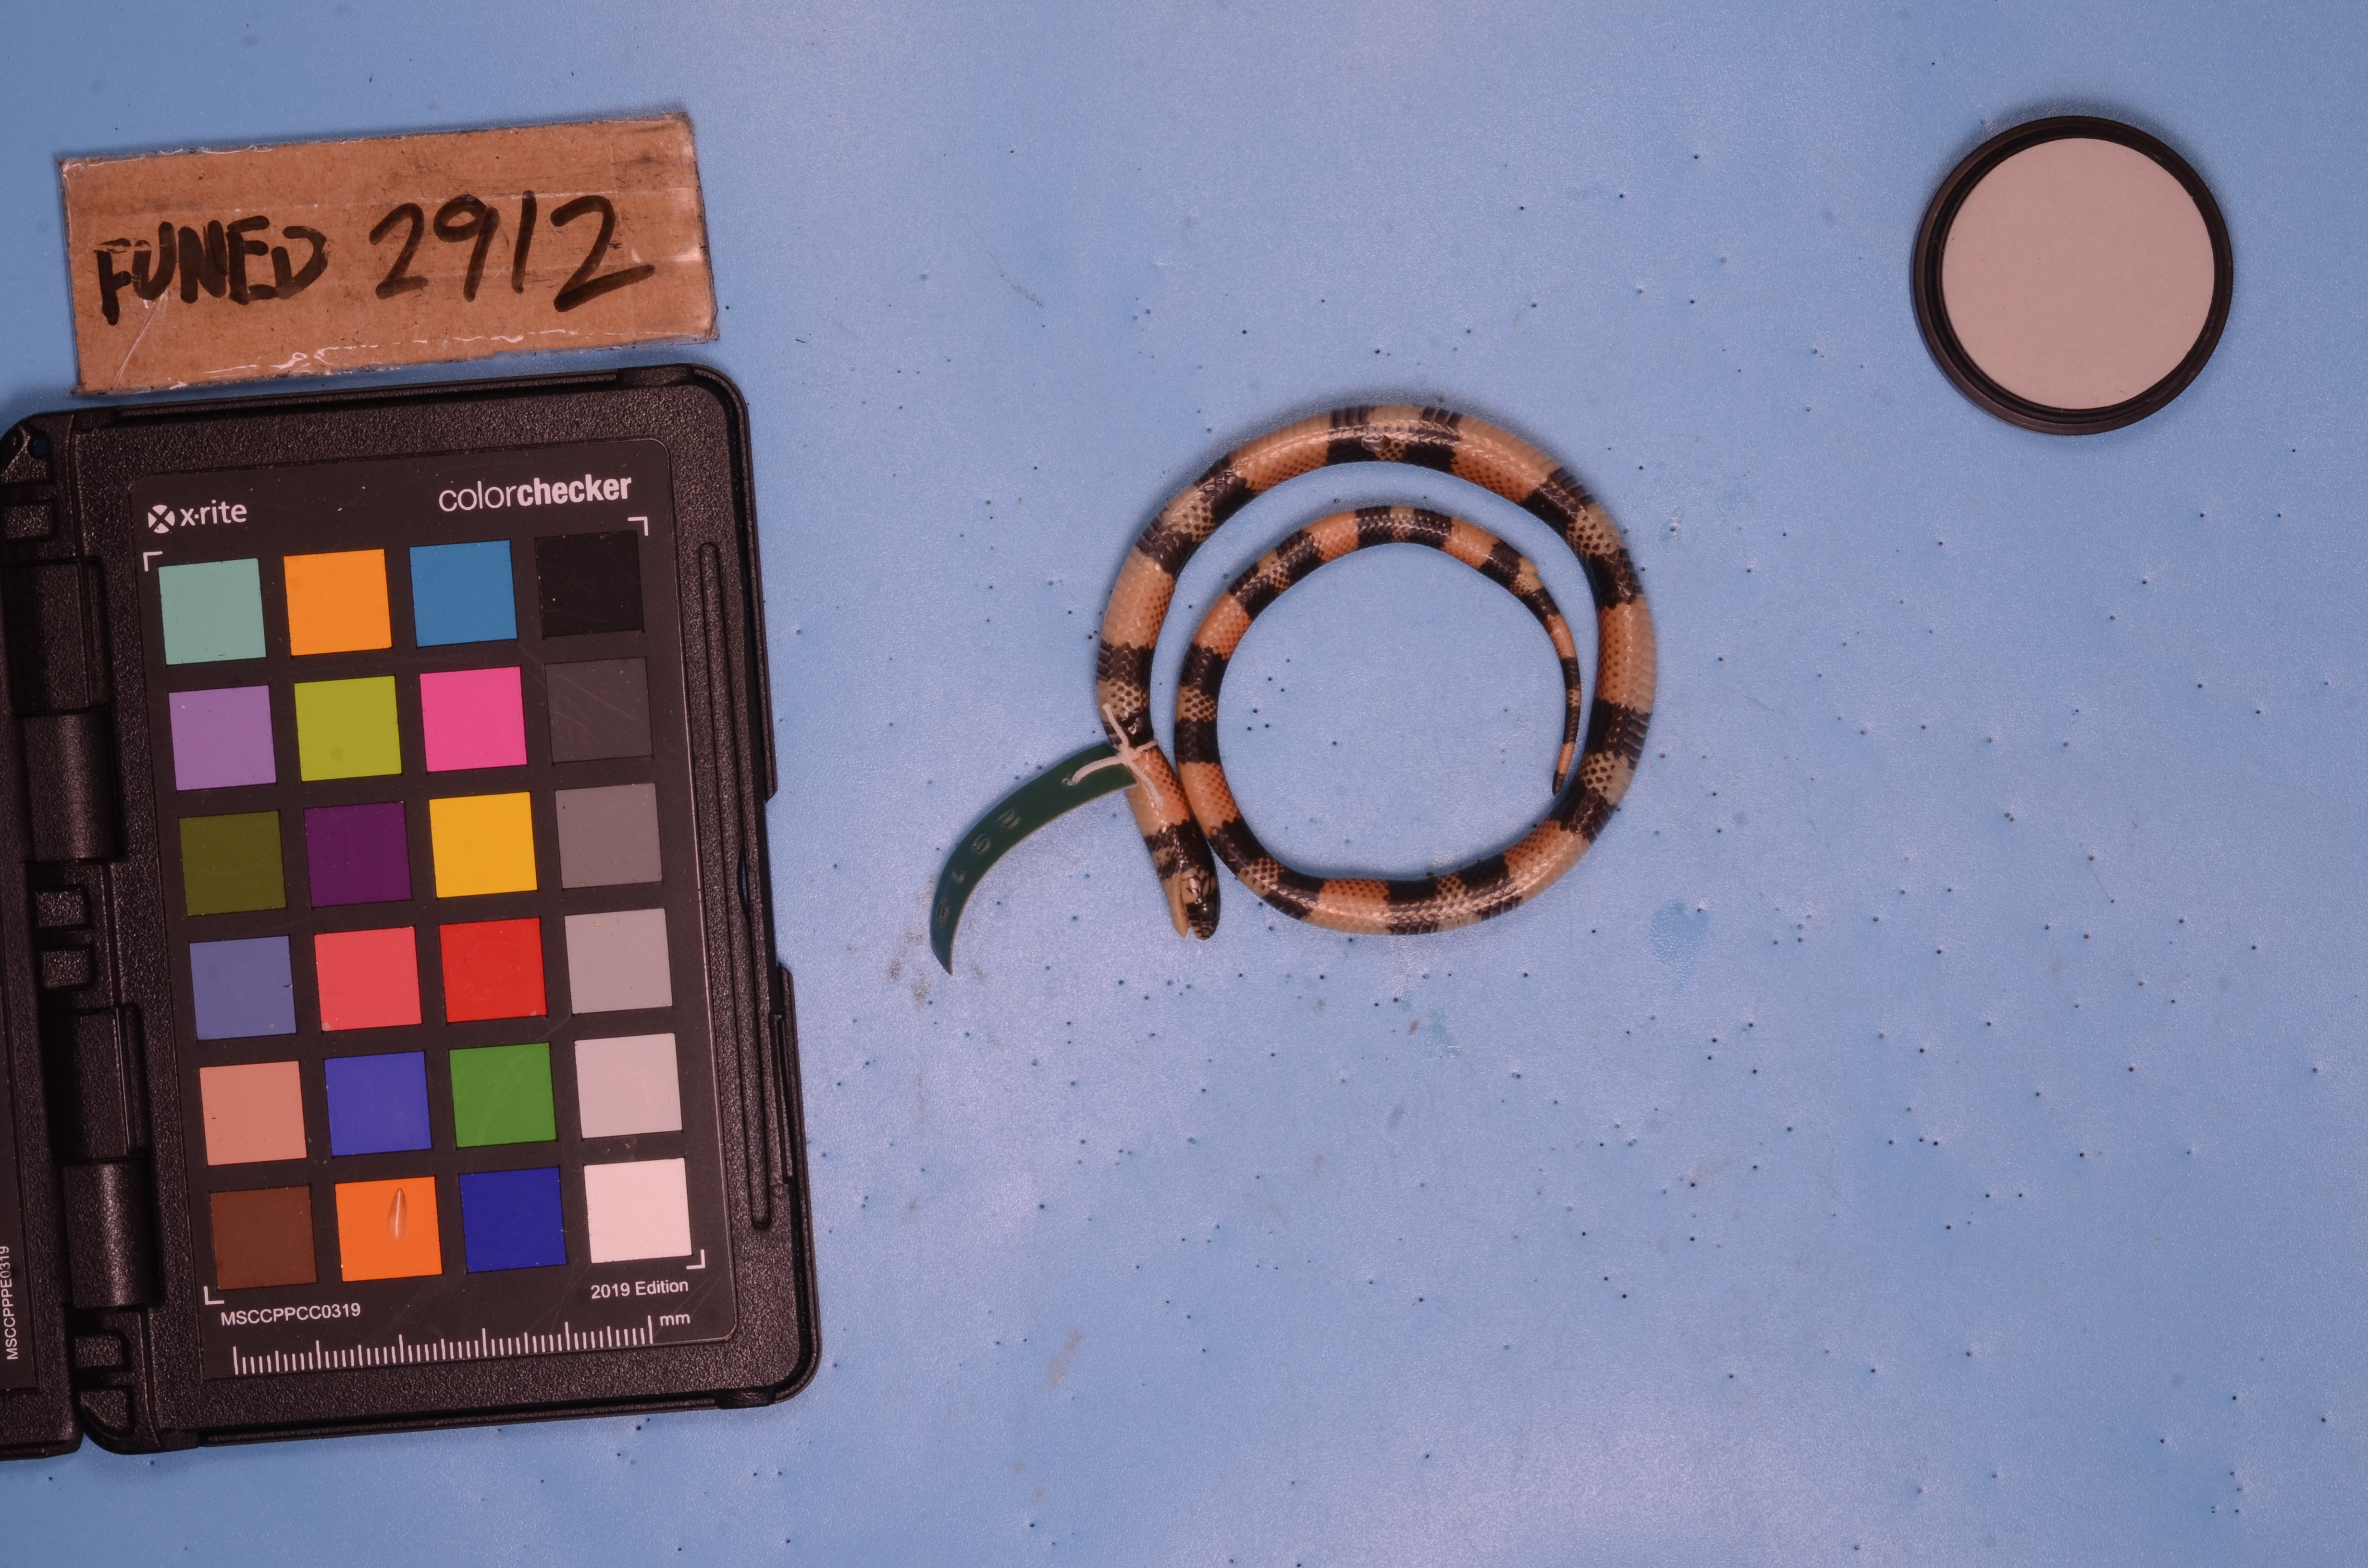
Species: Erythrolamprus aesculapii
View: side
Mimicry status: mimic